Fukui Blowinds

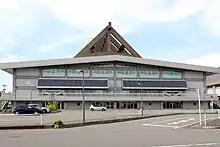
Fukui city Gymnasium

Blowinds' home arena is the . In addition, several home games are scheduled to be held at the and the .